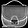
Label: Bag